Primož Brezec

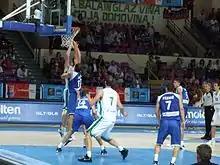
Brezec (#7) at EuroBasket 2009

Brezec was also a member of the senior Slovenia national team during his playing career. He played for Slovenia at two EuroBasket tournaments, in 2003 and 2005, while also appearing at two World Cups, in 2006 and 2010.